Manuel Valdés

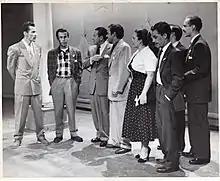
The Valdés brothers; Ramón (gray suit, first on the left), Antonio (plaid shirt), Germán (gray suit, center) and Manuel (black suit, last in the second row from the right) in 1958

Manuel Valdés was born on 21 January 1931 in Ciudad Juárez, Chihuahua. His parents were Rafael Gómez-Valdés Angellini and Guadalupe Castillo. Valdés had eight siblings: Rafael, Germán, Guadalupe, Pedro, Armando, Ramón, Cristóbal, and Antonio.